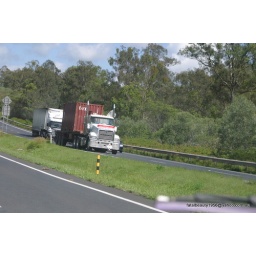
mack truck in the highway